2021–22 UEFA Champions League

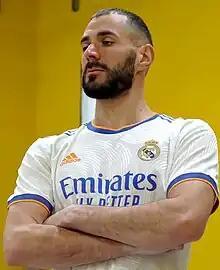
Real Madrid forward Karim Benzema finished the tournament as the top scorer with 15 goals, and was named the inaugural Champions League Player of the Season.

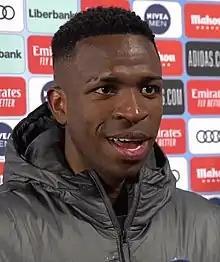
Real Madrid forward Vinícius Júnior was named the inaugural Champions League Young Player of the Season.

On 18 April 2021, UEFA, the Football Association, the Premier League, the Italian Football Federation, Serie A, the Royal Spanish Football Federation and La Liga learned of plans from several English, Italian and Spanish clubs to create the European Super League. UEFA and the national associations announced that if such a league were to be established, its participants would be banned from playing in international and domestic competitions. Later that same day, English clubs (Arsenal, Chelsea, Liverpool, Manchester City, Manchester United and Tottenham Hotspur), Italian clubs (Inter Milan, Juventus and Milan) and Spanish clubs (Atlético Madrid, Barcelona and Real Madrid) announced the establishment of the Super League, putting them at risk of being banned.